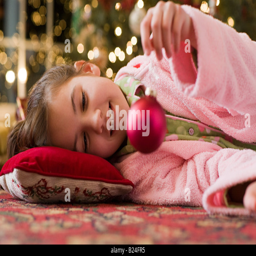
girl with a christmas bauble